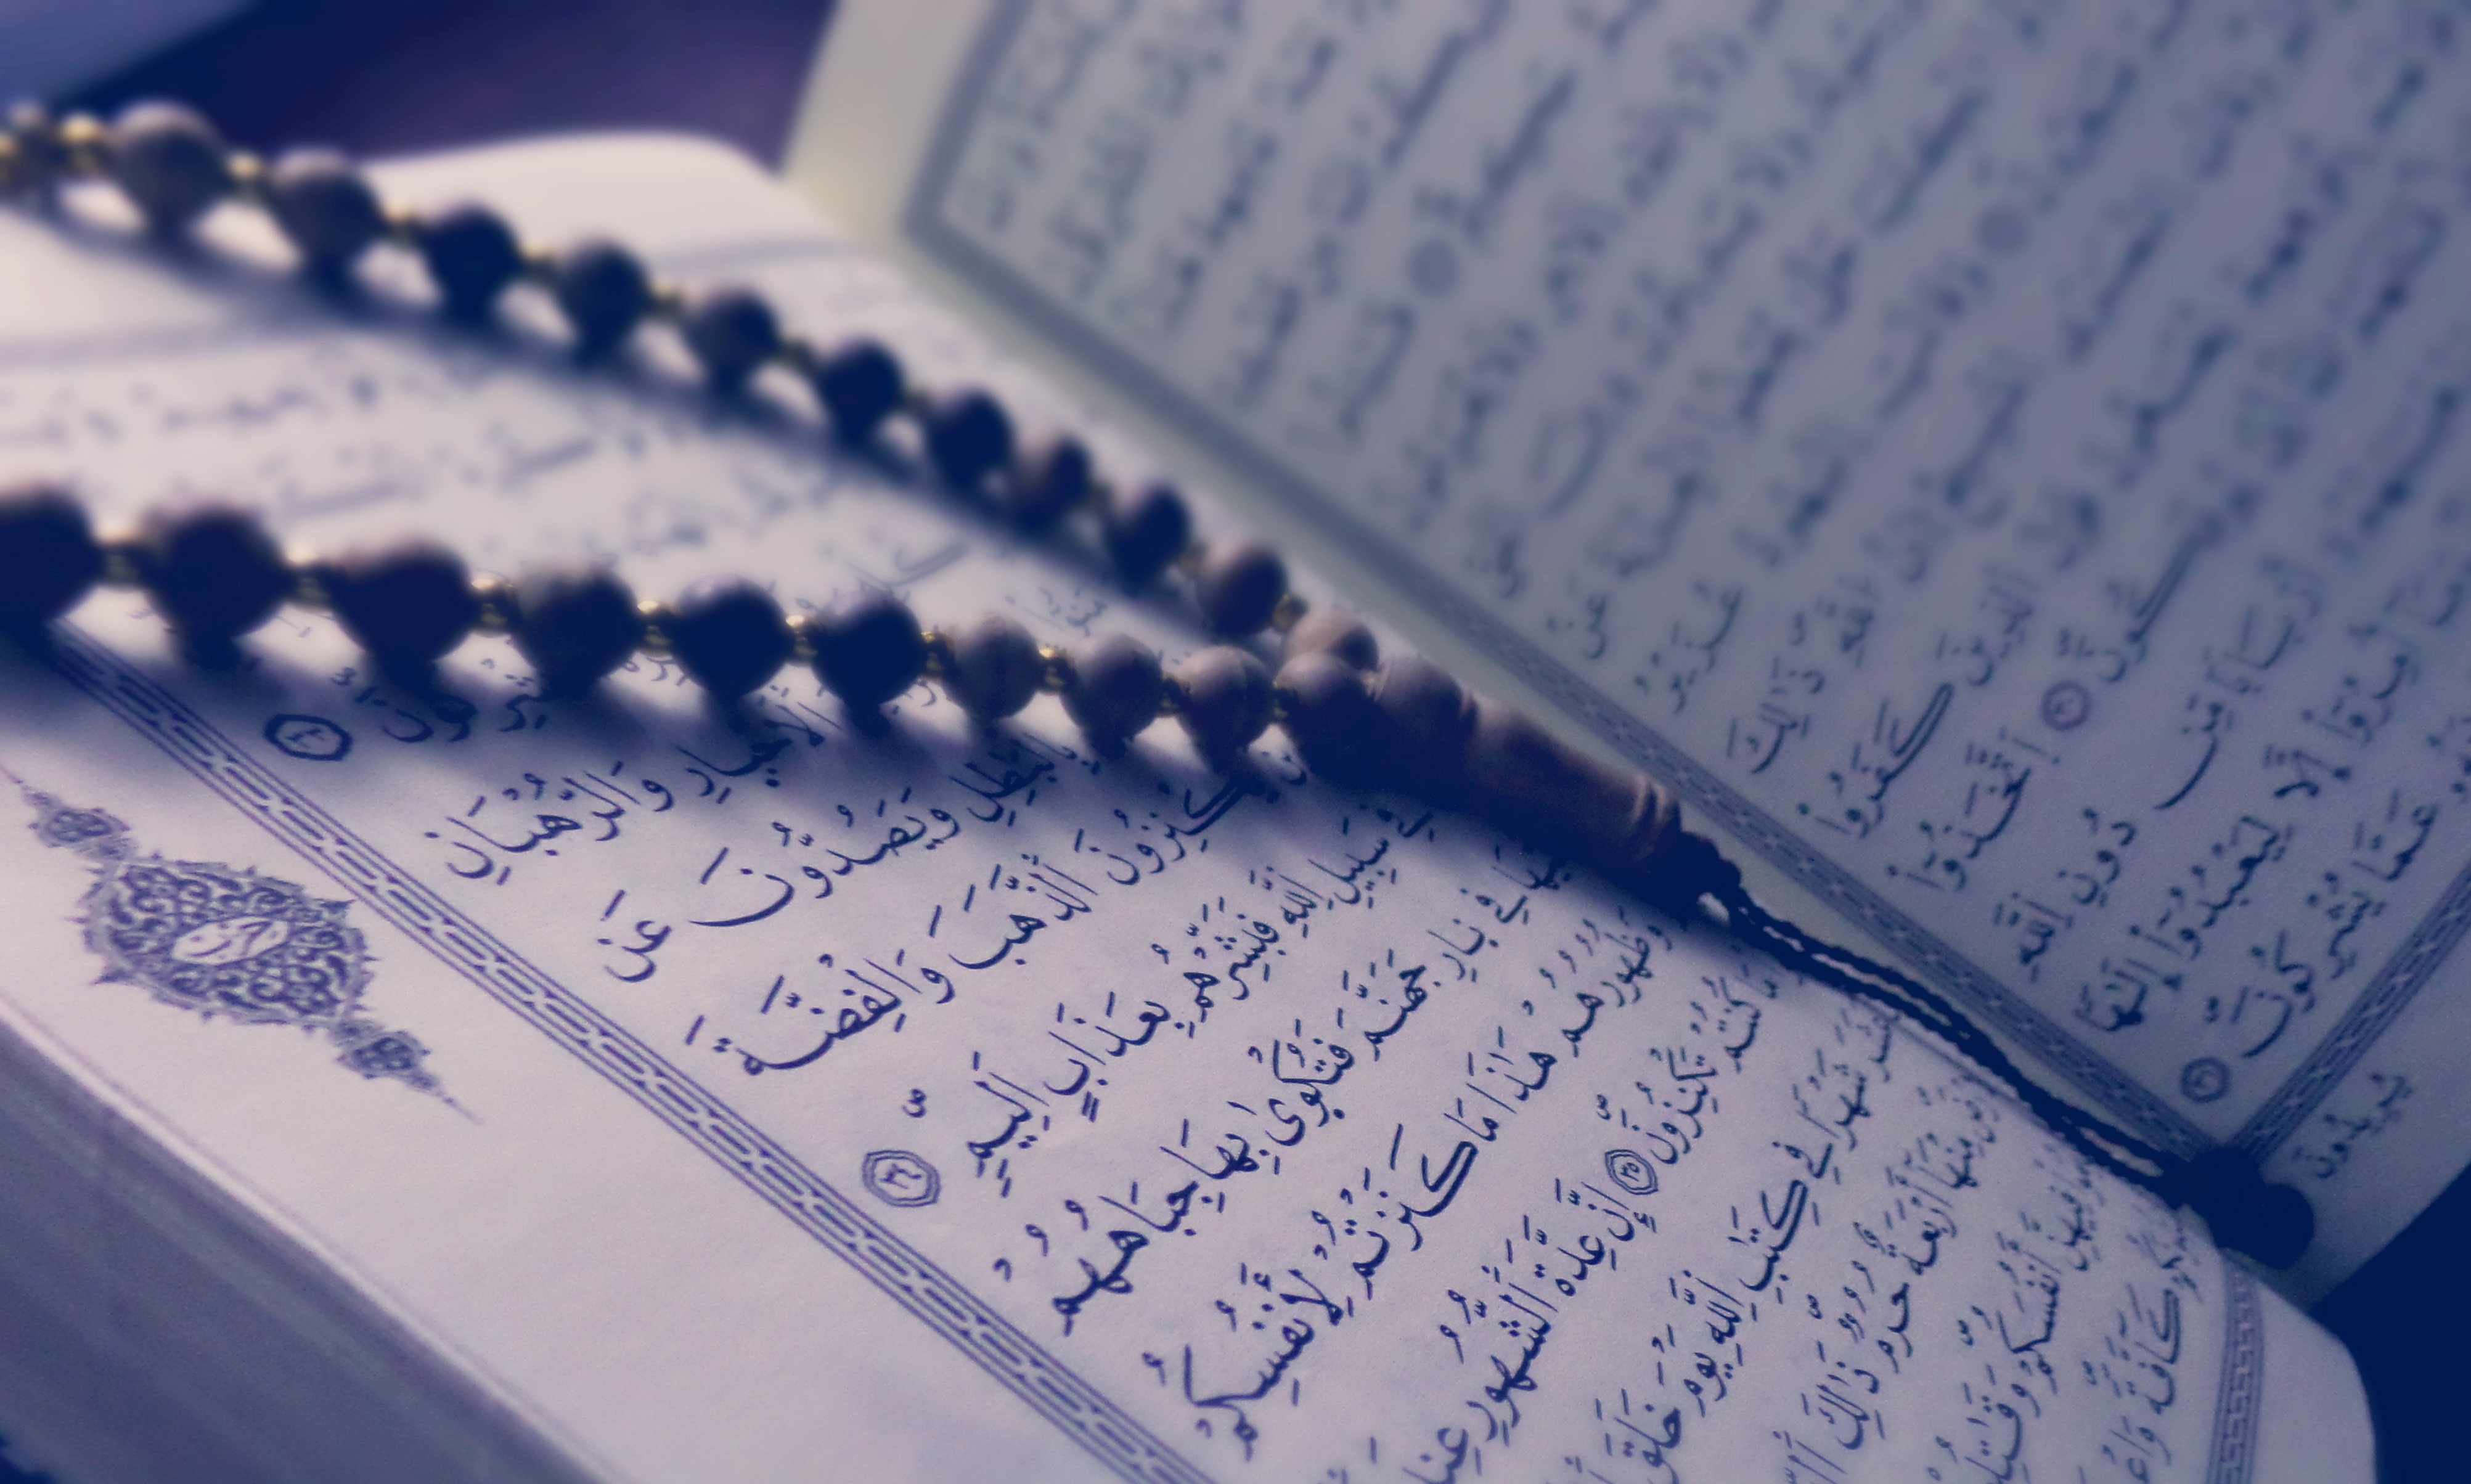
writing, white, blue, close up, textile, art, faith, glasses, handwriting, holy, document, shape, word of god, quran, allah, holy book, the holy quran, the worship of god, the path to god